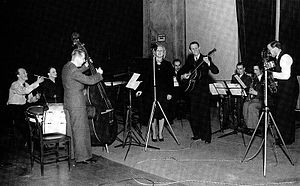
Gerda Neumann
Gerda Neumann var en dansk skuespillerinde og sangerinde. Hun var datter af kapelmester Holger Prehn og skuespillerinden Astrid Neumann.